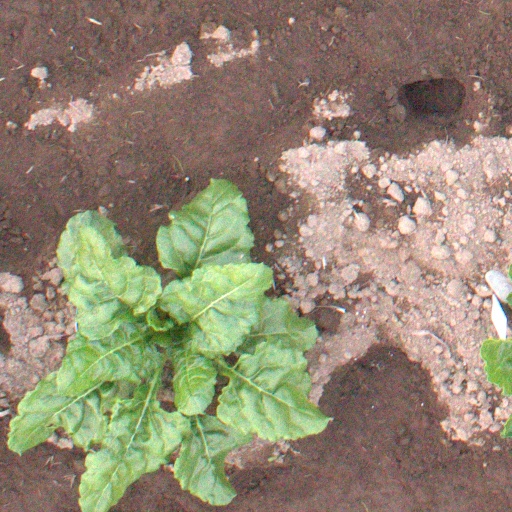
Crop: sugar beet